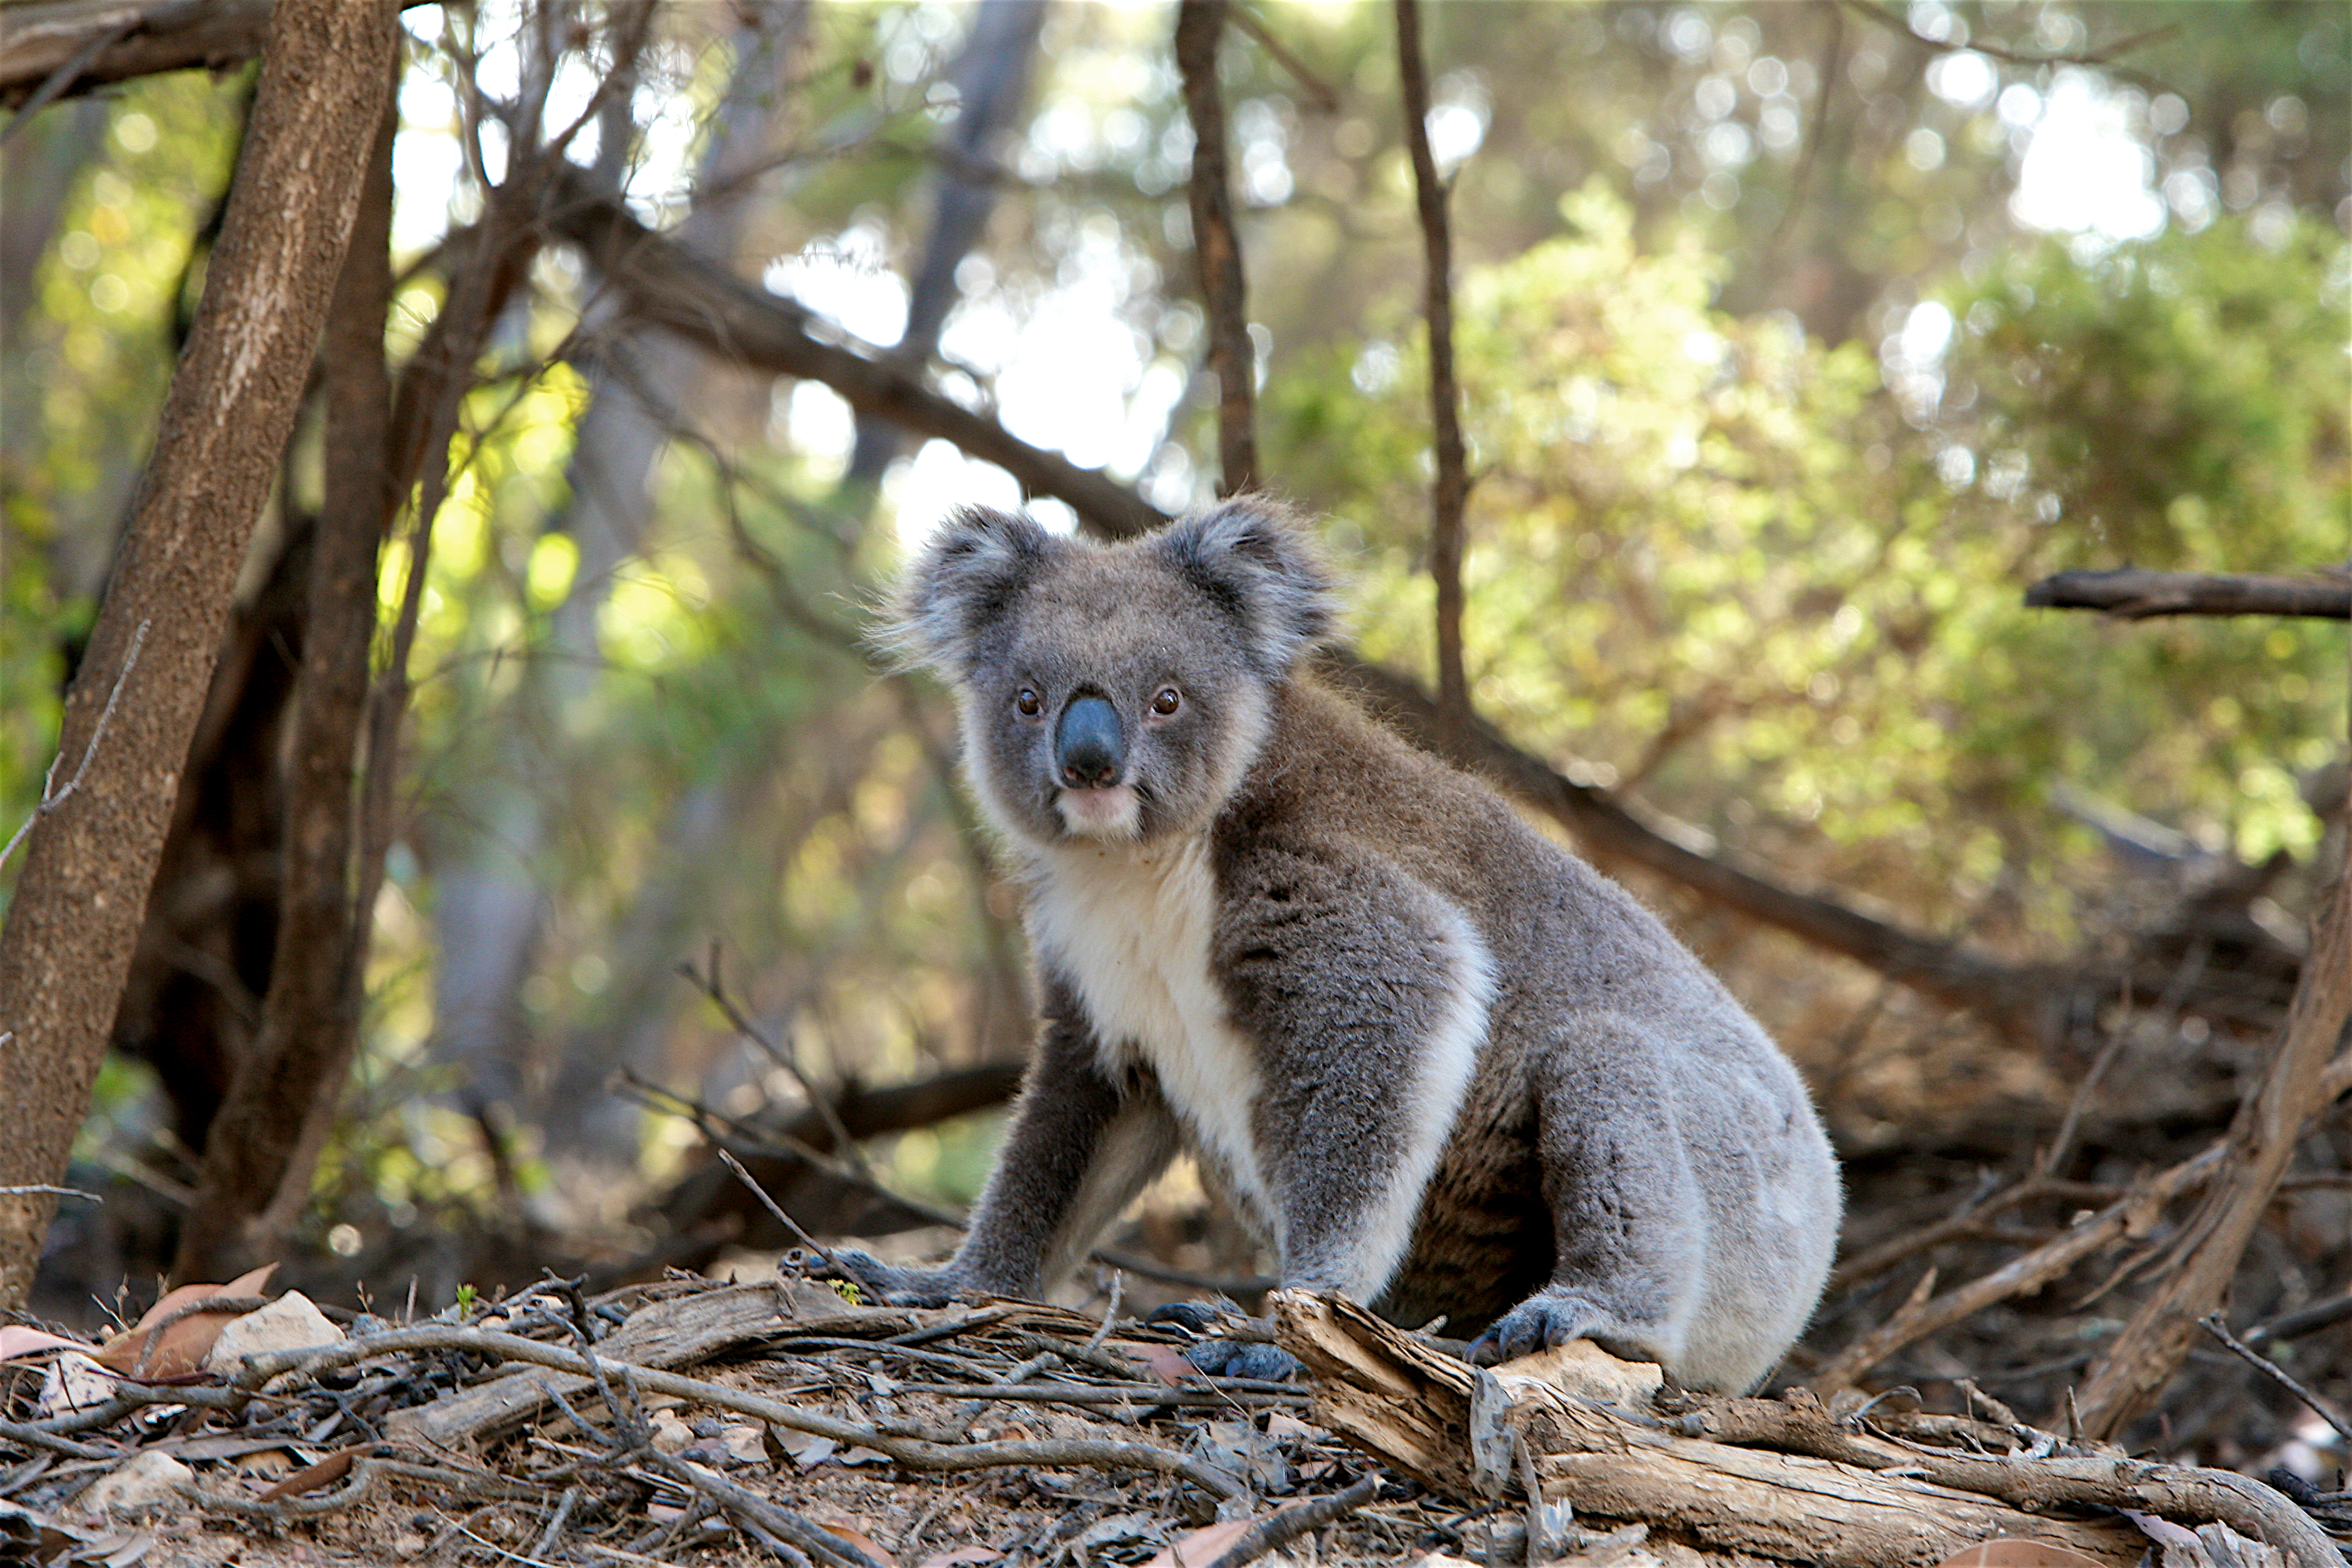
nature, forest, animal, cute, wildlife, fur, mammal, wolf, fauna, vertebrate, woodland, koala, marsupial, dog like mammal